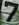
Number: 7